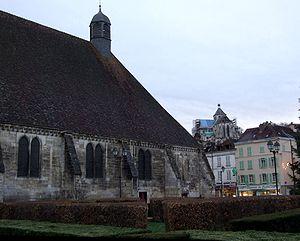
Hôtel-Dieu de Tonnerre avec en arrière plan l'église Saint-Pierre, Tonnerre, Yonne, Bourgogne, FRANCE
Tonnerre est une commune française située dans le département de l'Yonne, en région Bourgogne-Franche-Comté. Les habitants se nomment les Tonnerrois et Tonnerroises.